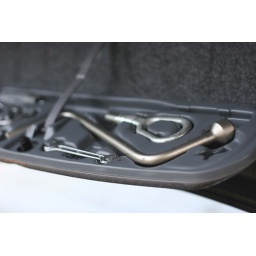
Tool box in truck